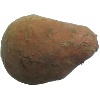
Label: potato_sweet